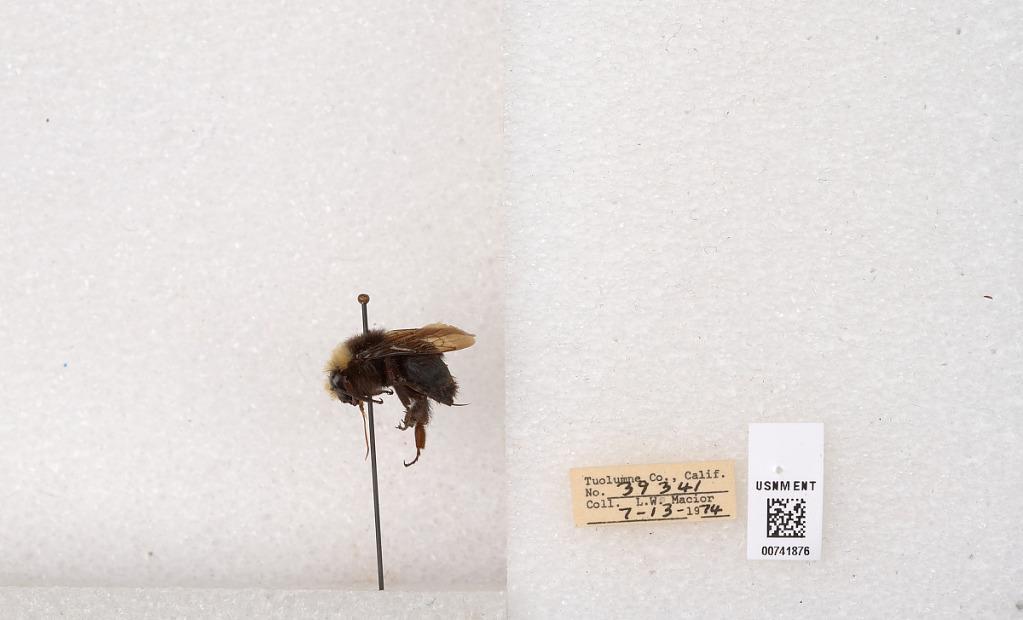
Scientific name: Bombus (Pyrobombus) vosnesenskii Radoszkowski
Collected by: L. Macior
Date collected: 1974-7-13
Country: United States
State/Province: California
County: Tuolumne
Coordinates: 37.9712, -120.228